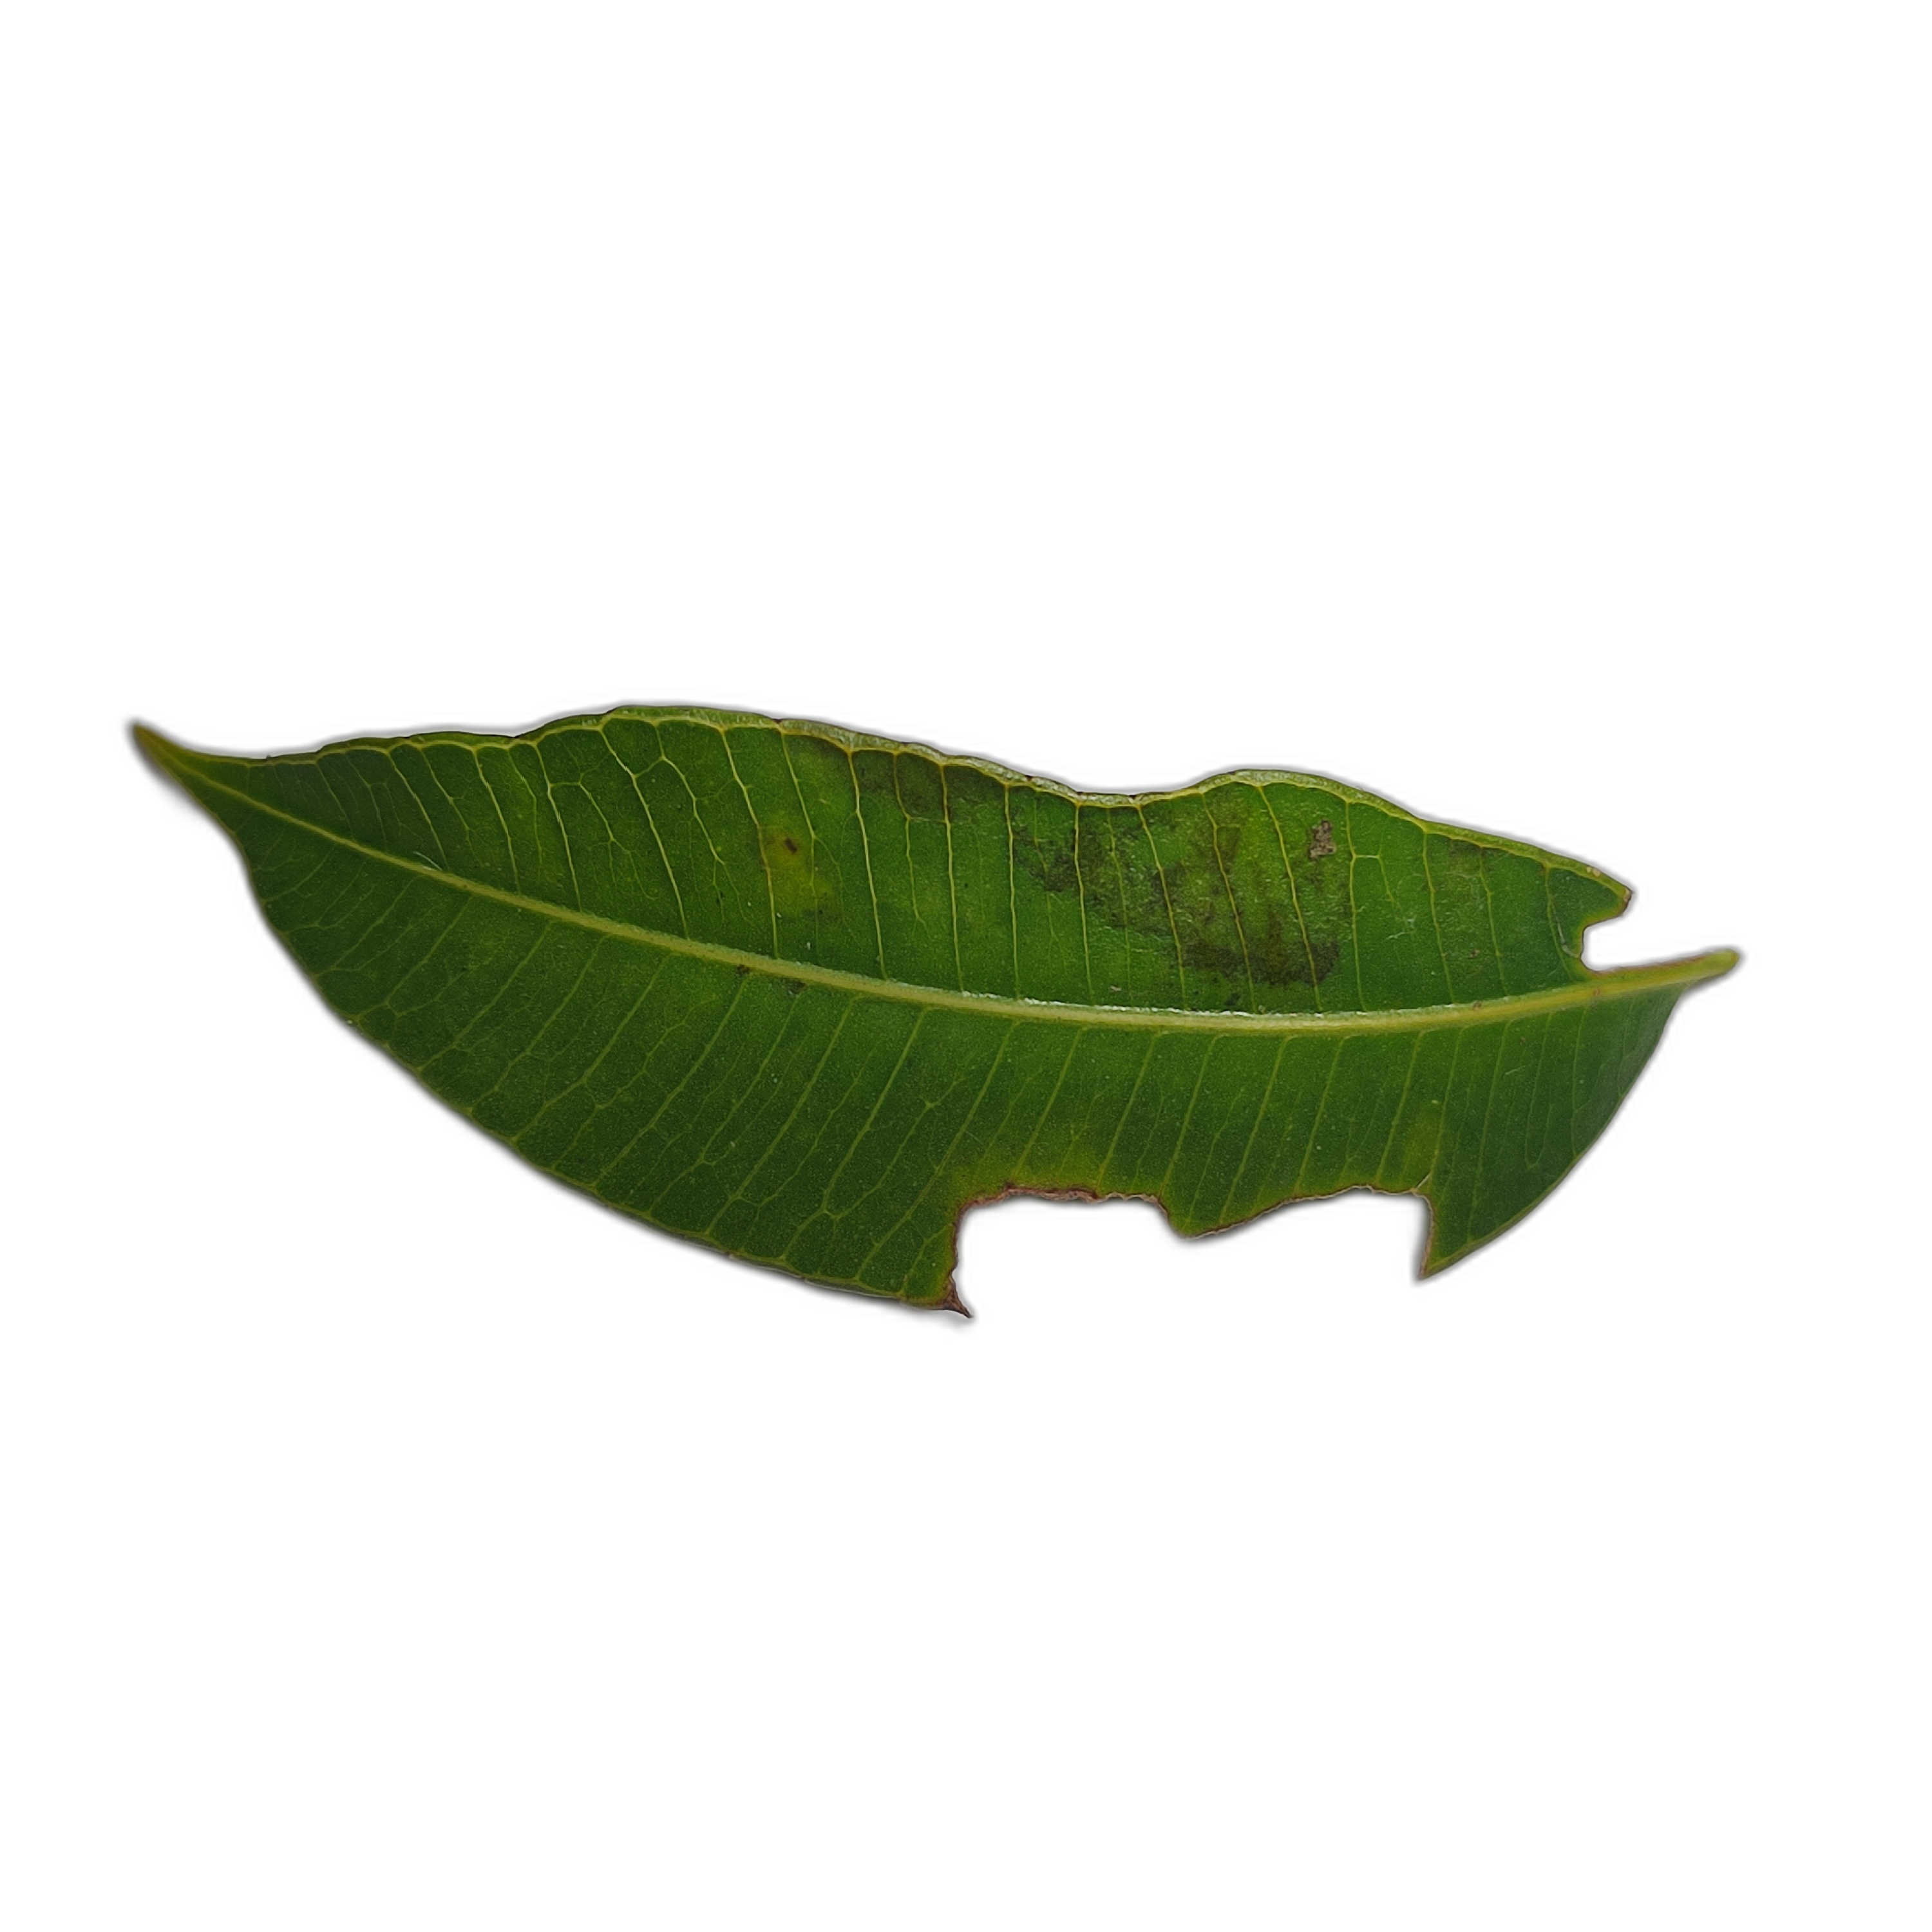
Label: not_healthy